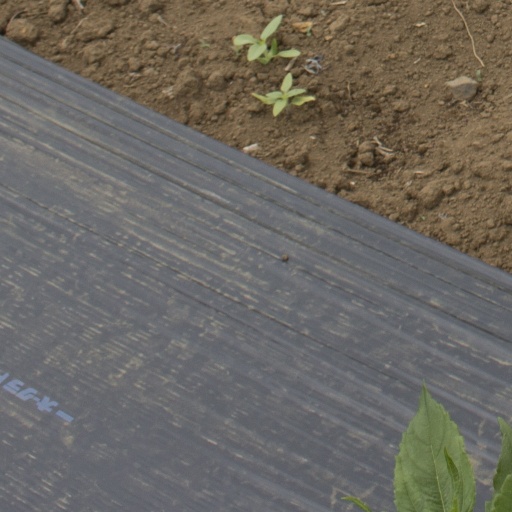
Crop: Jerusalem artichoke